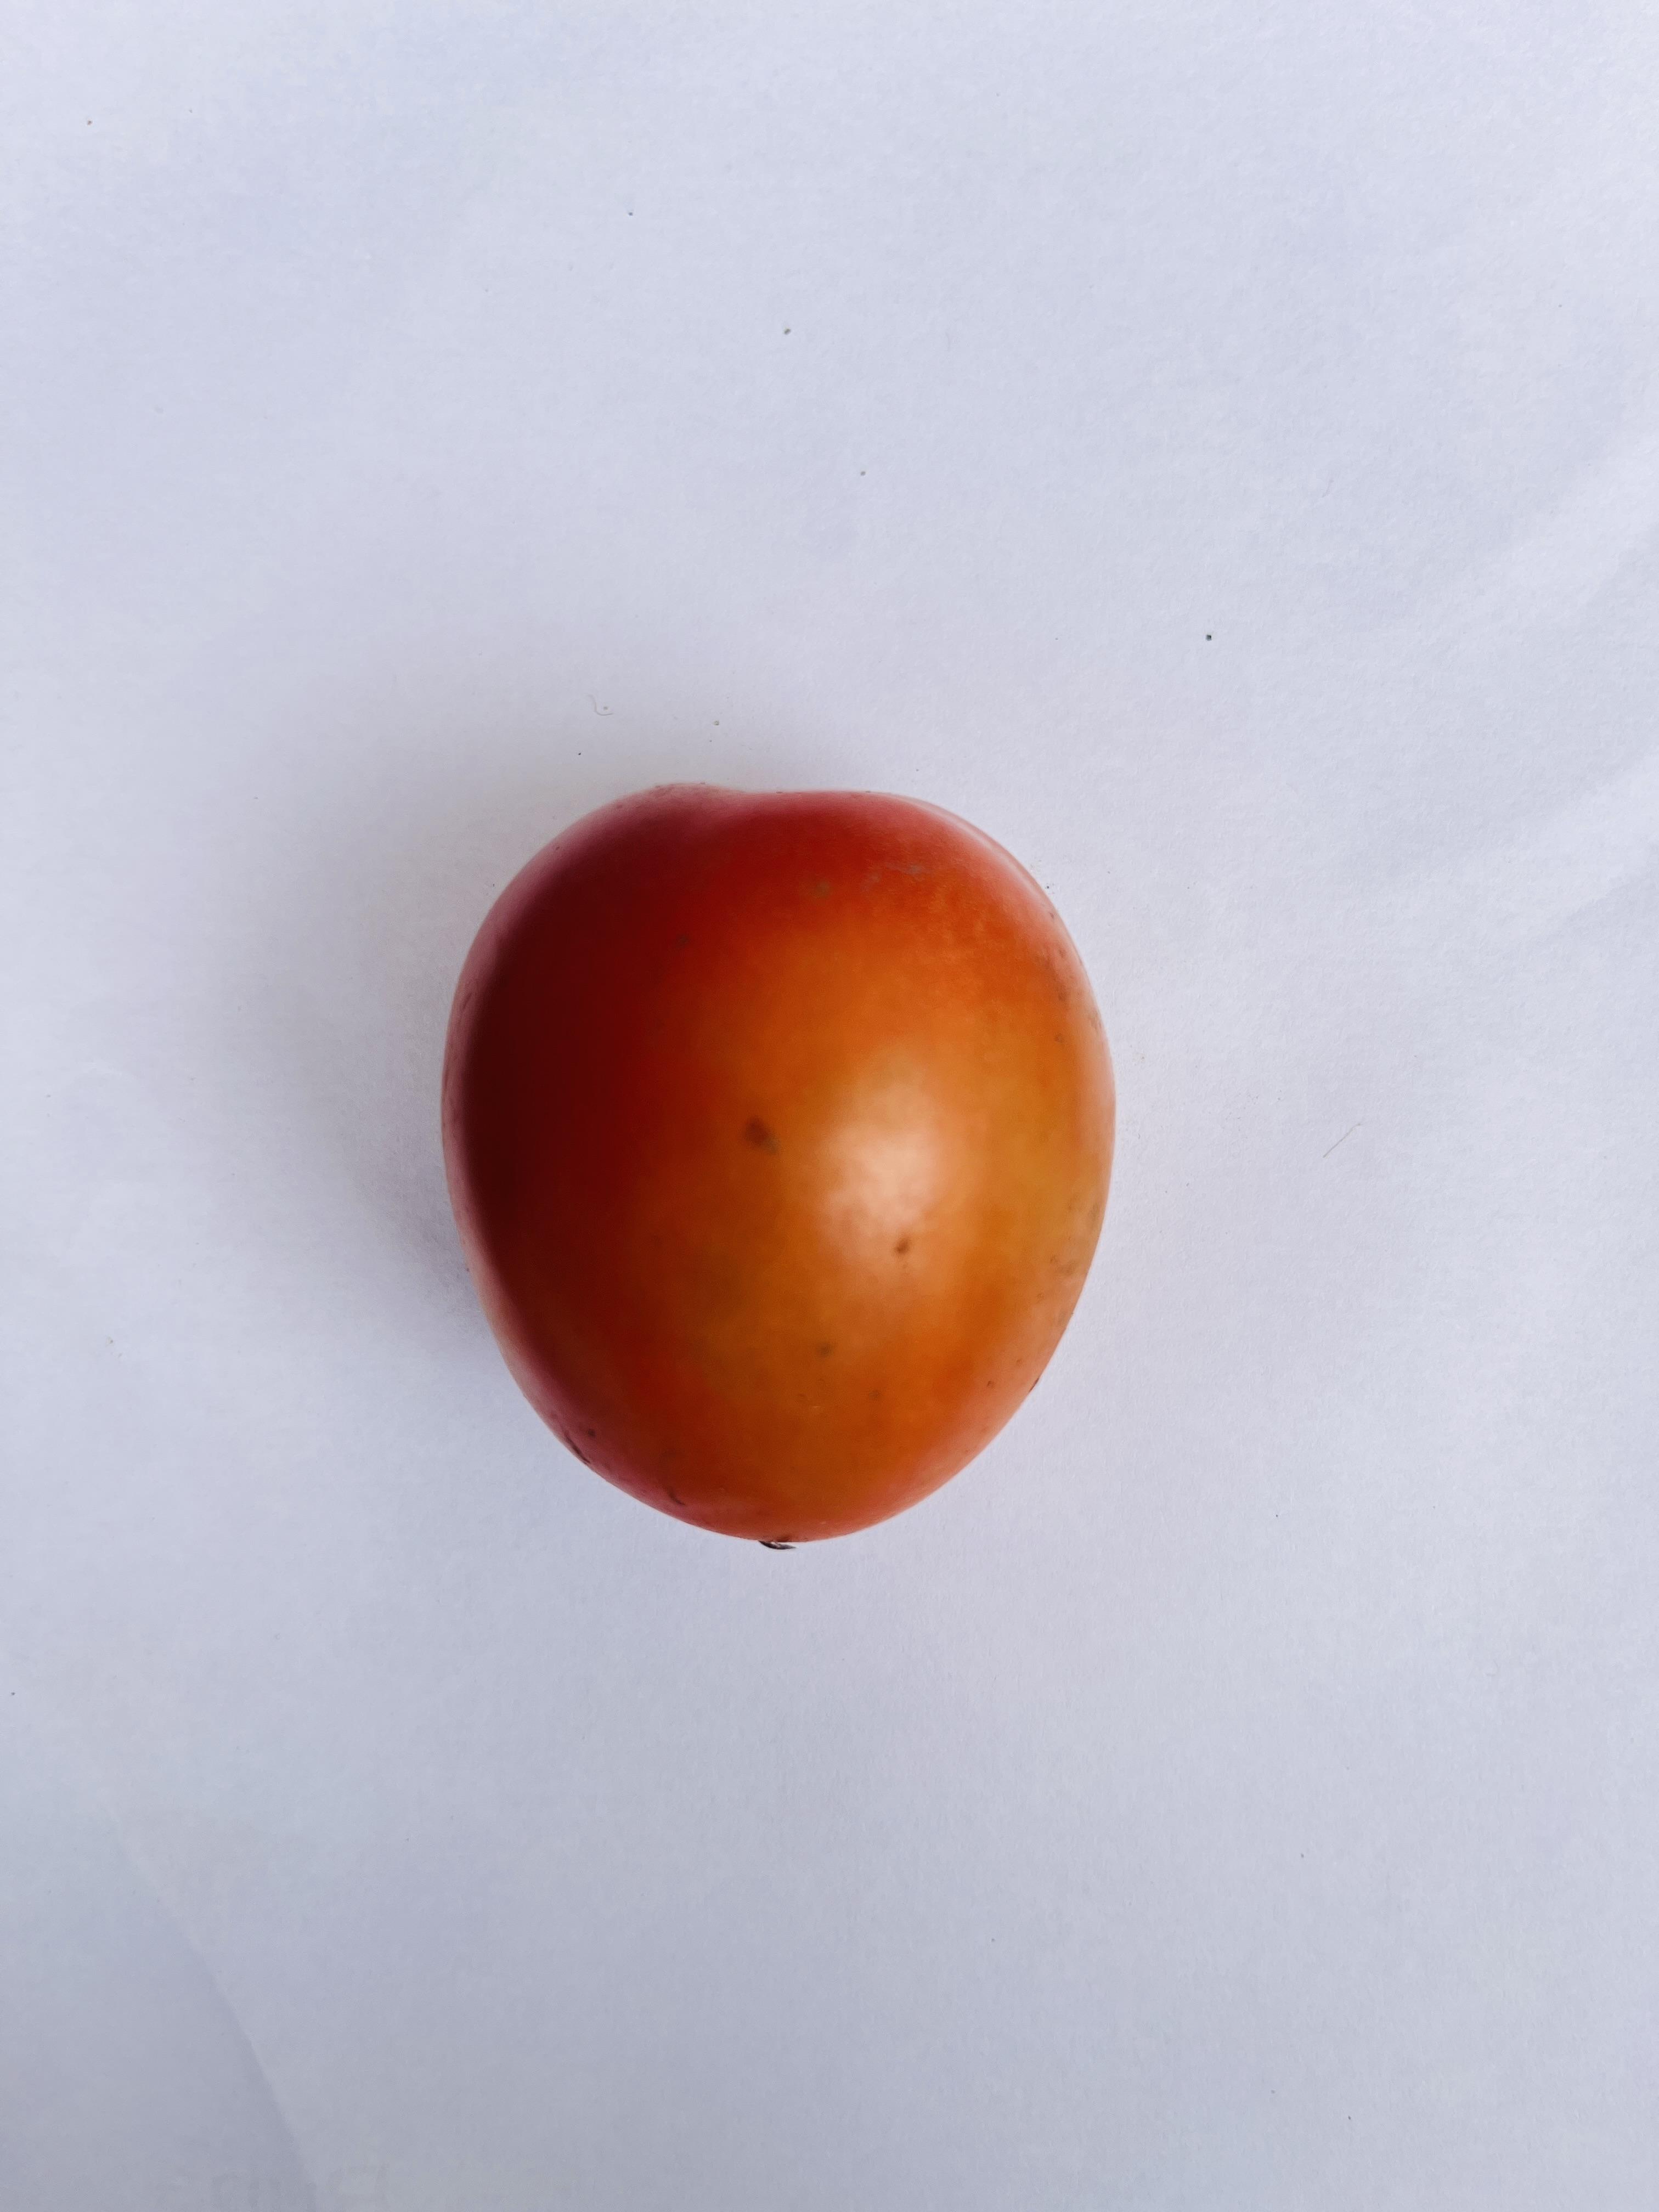
Label: Tomato